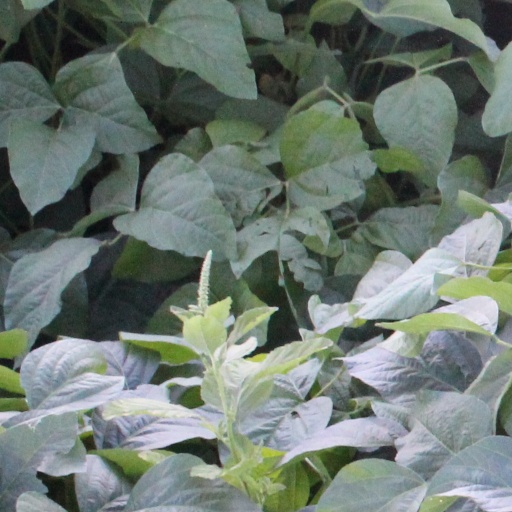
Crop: soybean